History of Shetland

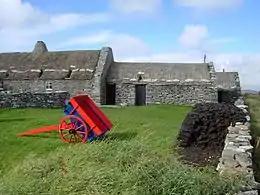
The Shetland Crofthouse museum

Historical, archaeological, place-name and linguistic evidence indicates Norse cultural dominance of Shetland during the Viking period. A few place names might have Pictish origin, but this is disputed. Several genetic studies have been conducted investigating the genetic makeup of the islands' population today in order to establish its origin. Shetlanders are less than half Scandinavian in origin. They have almost identical proportions of Scandinavian matrilineal and patrilineal ancestry (ca 44%), suggesting that the islands were settled by both men and women, as seems to have been the case in Orkney and the northern and western coastline of Scotland, but areas of the British Isles further away from Scandinavia show signs of being colonised primarily by males who found local wives. After the islands were transferred to Scotland thousands of Scots families emigrated to Shetland in the 16th and 17th centuries. Contacts with Germany and the Netherlands through the fishing trade brought smaller numbers of immigrants from those countries. World War II and the oil industry have also brought about population growth through immigration.